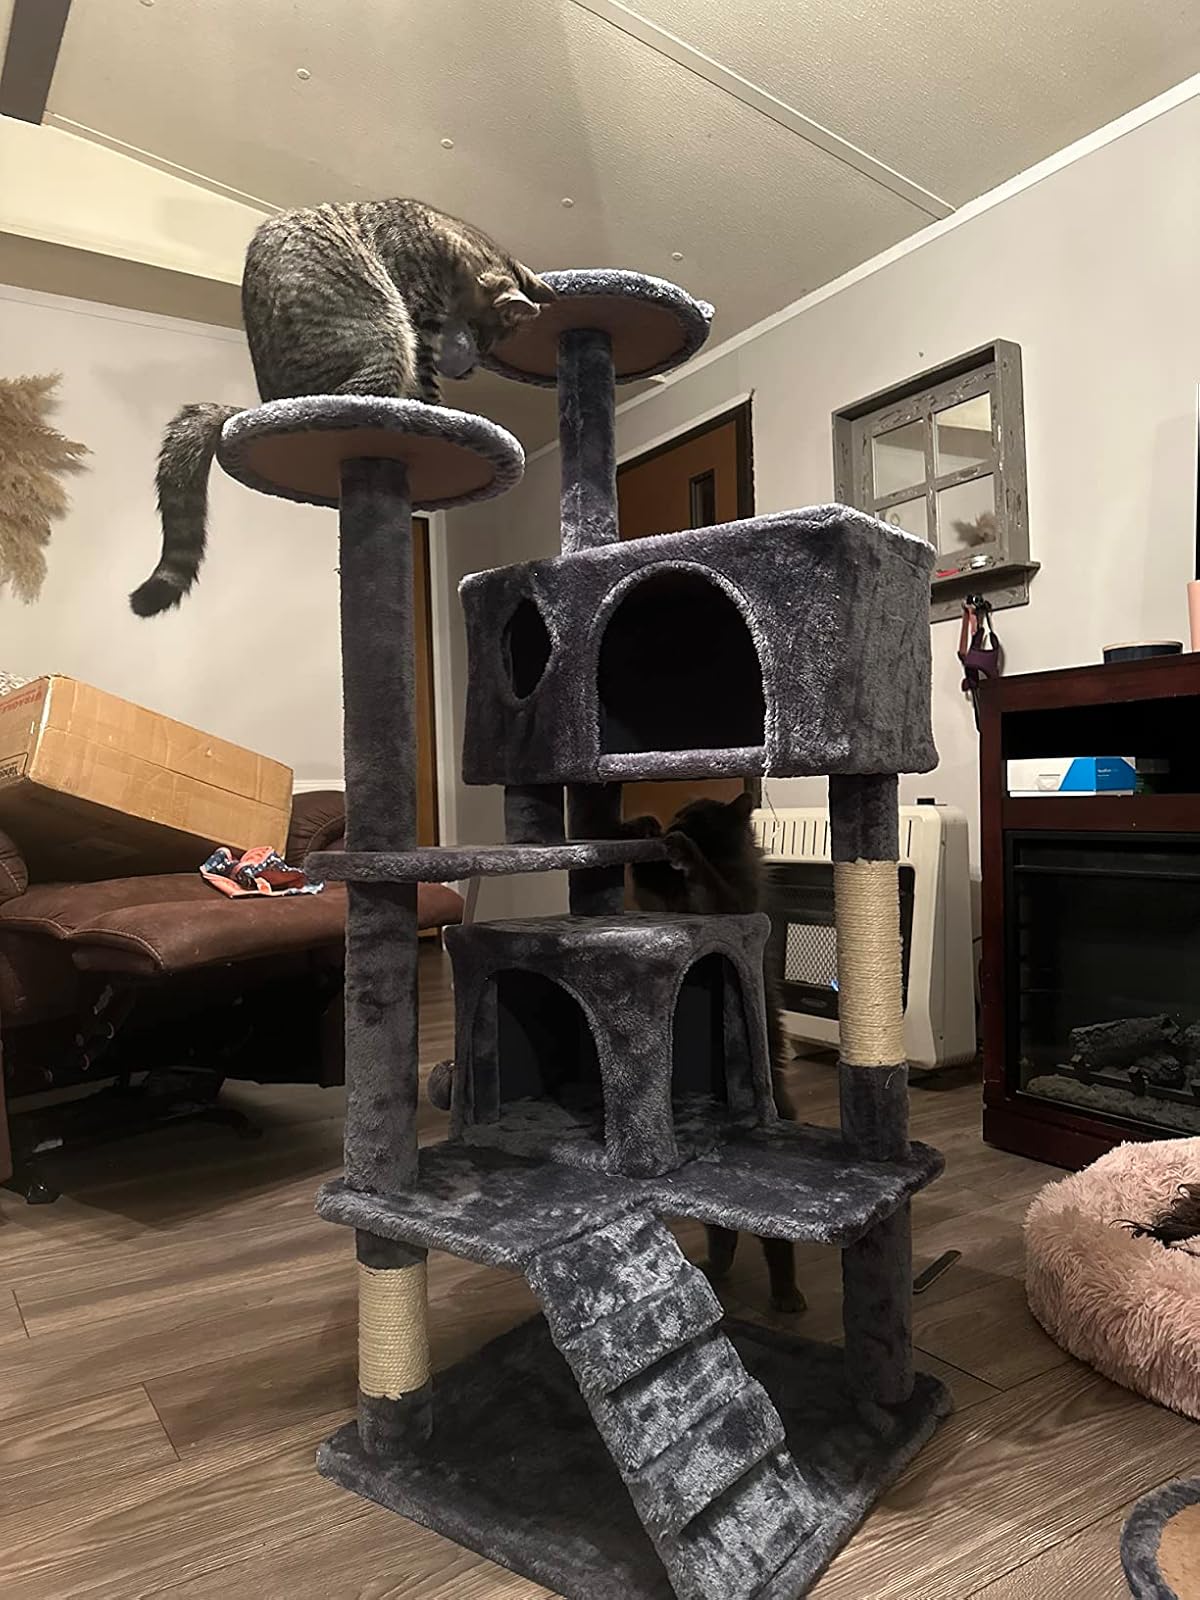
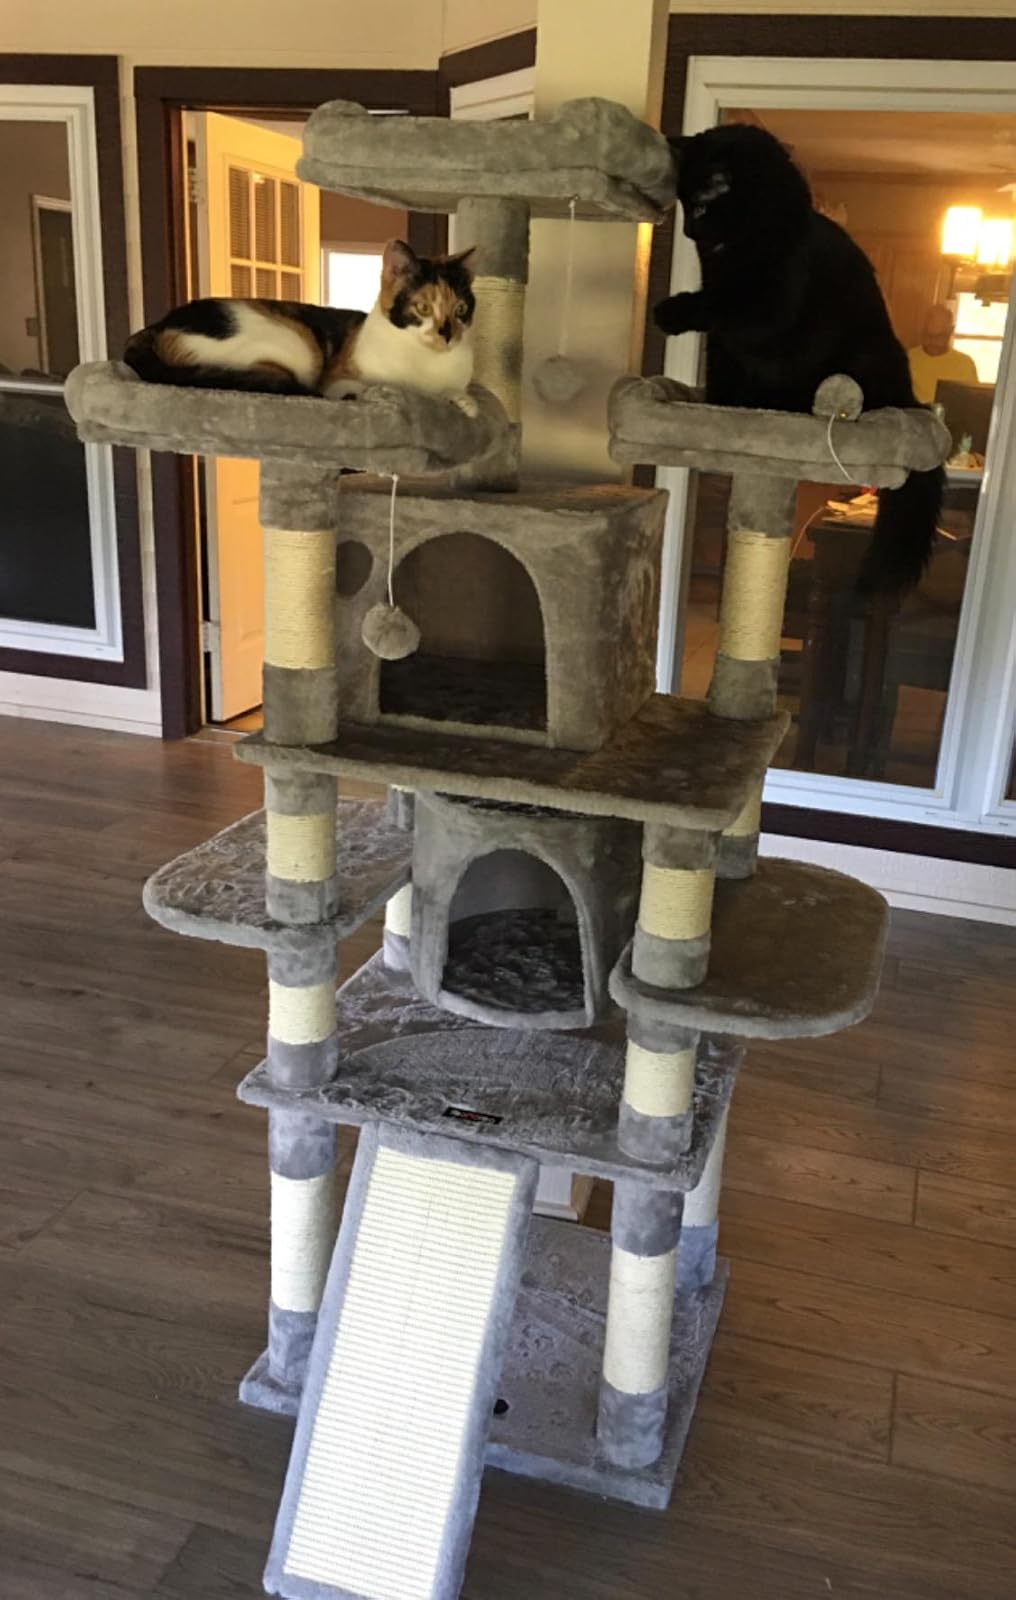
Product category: items_cat tree
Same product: no